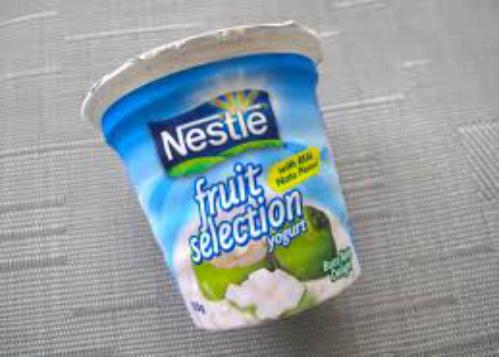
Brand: Fruit Selection Yogurt
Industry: Food